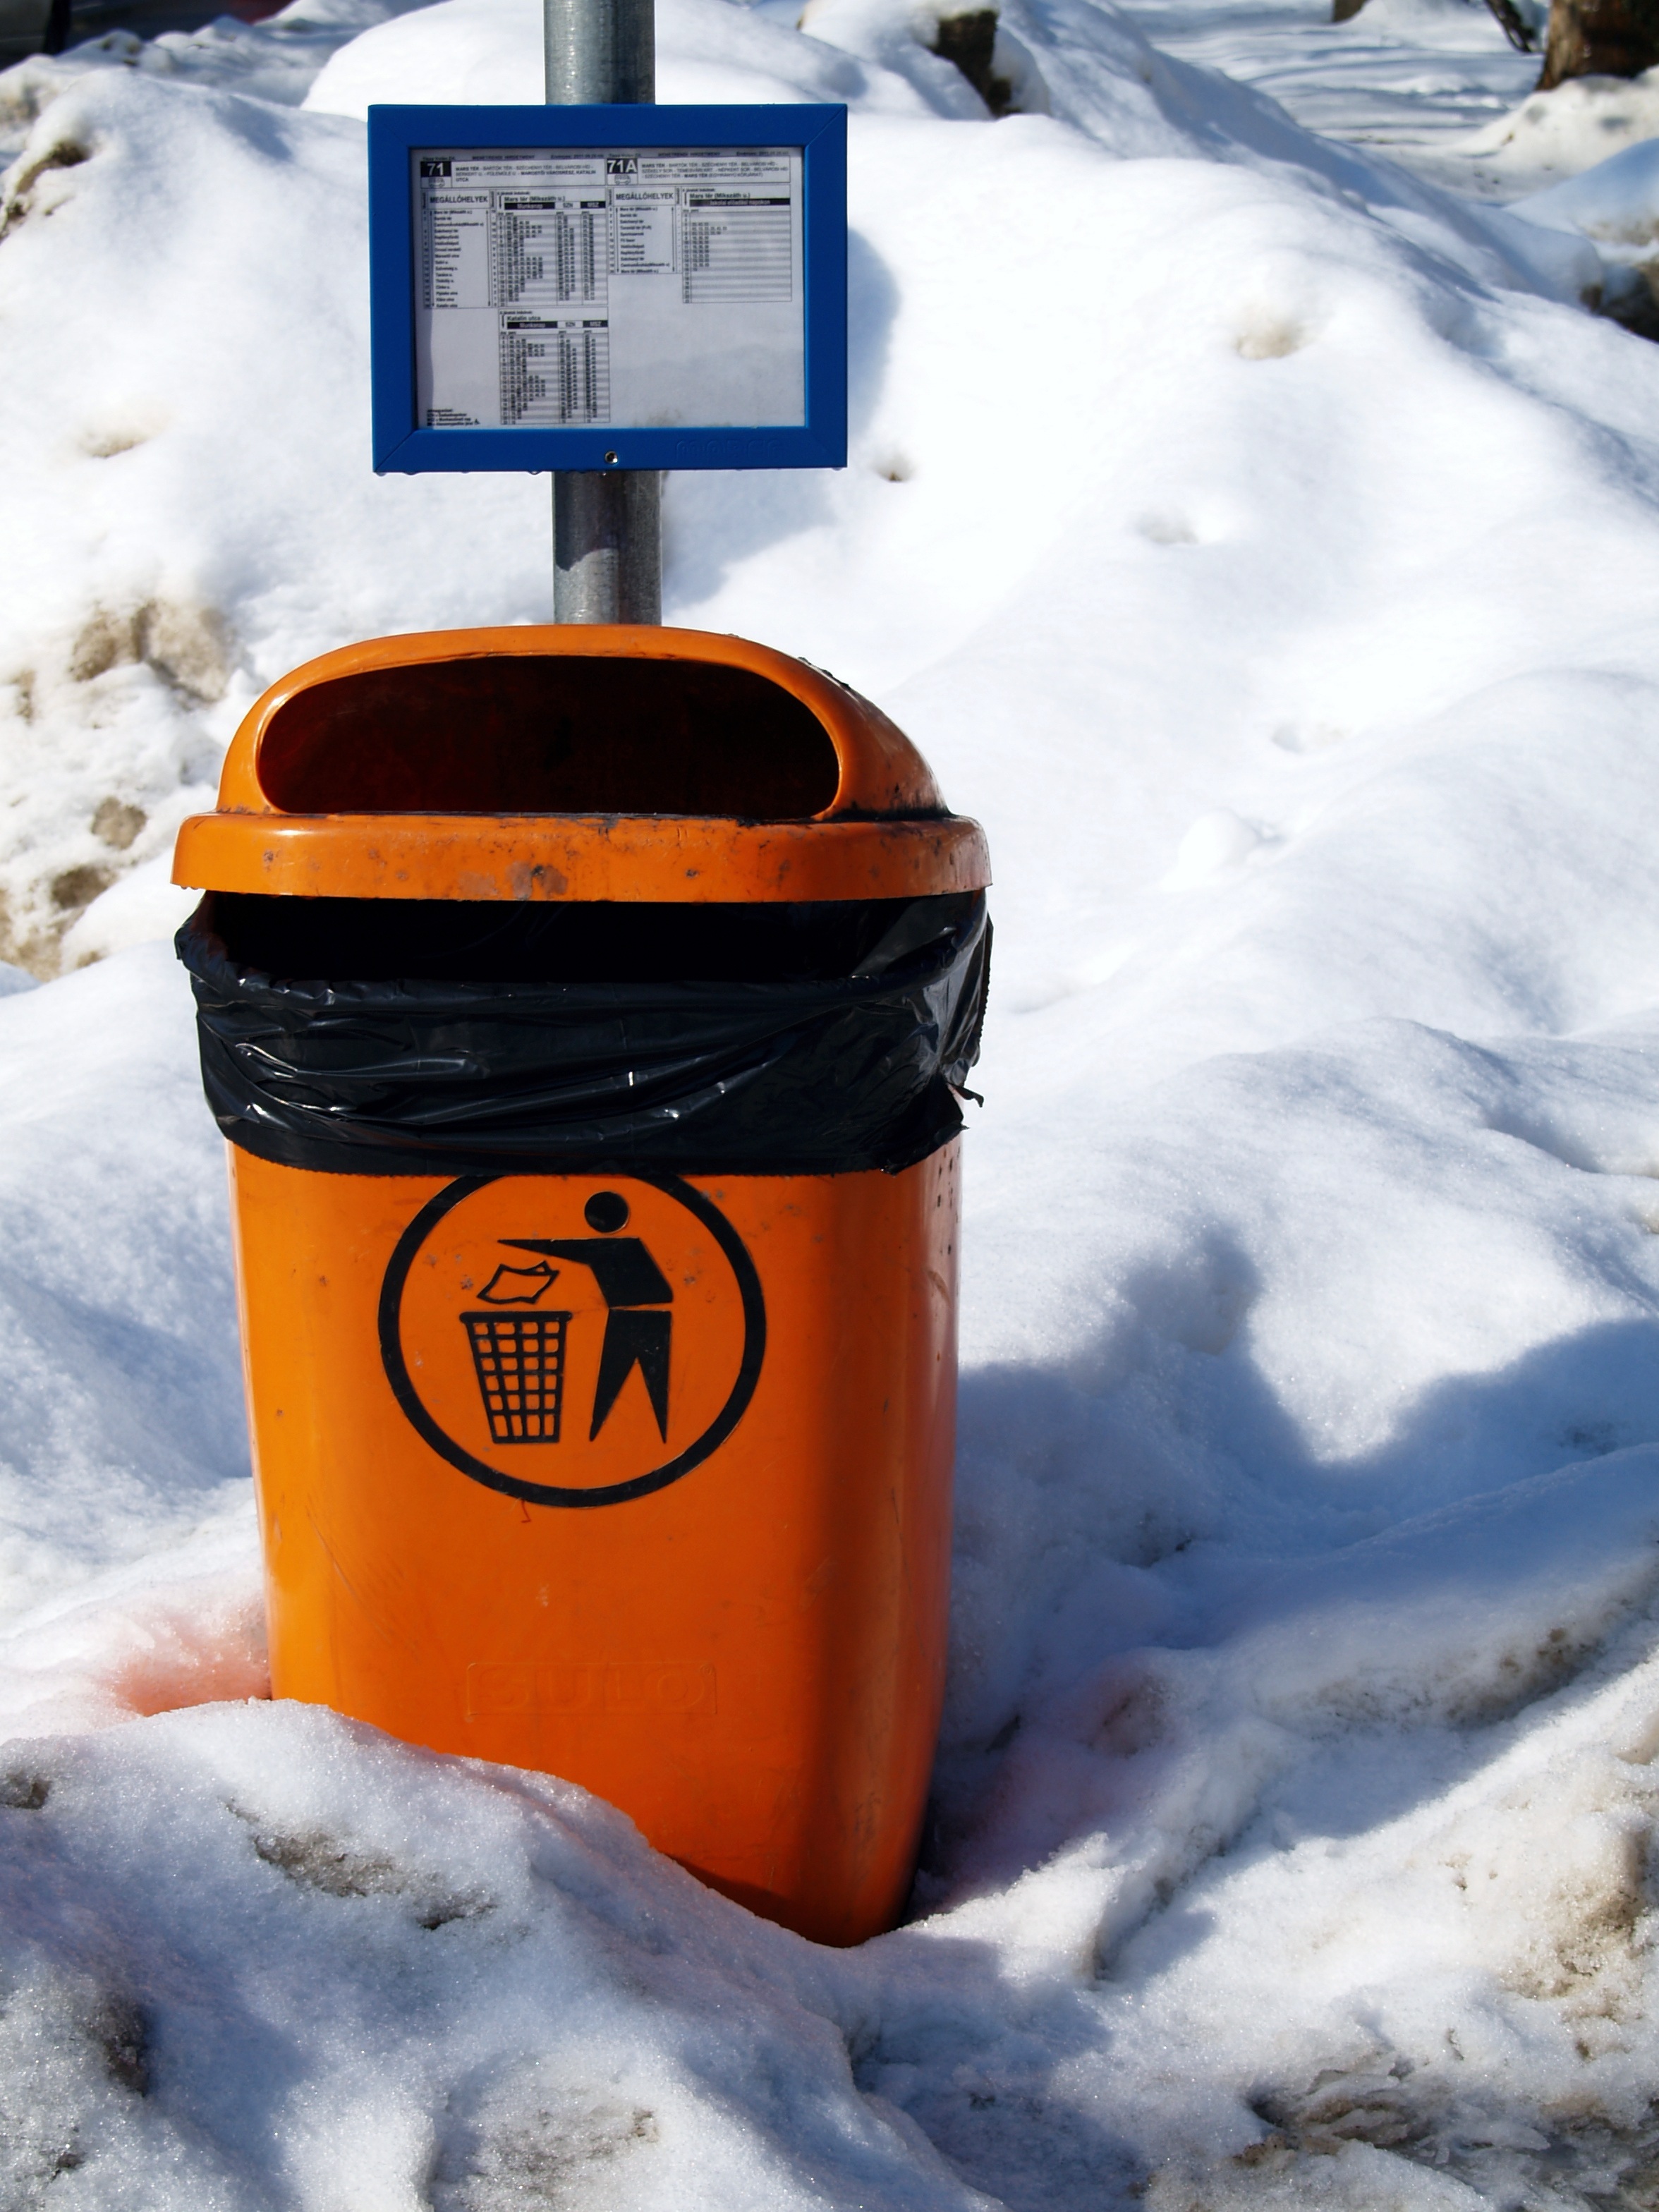
water, snow, winter, street, frost, urban, color, weather, freeze, frozen, blue, season, rubbish, trash can, recycle, dustbin, freezing, snow white